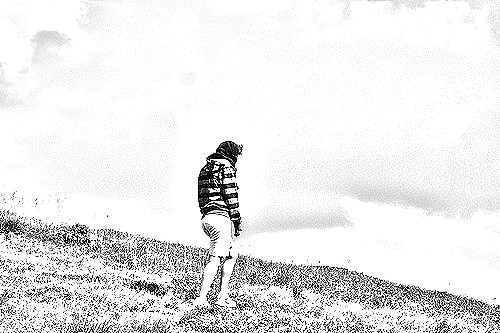
Portrait style: Sketch Portrait